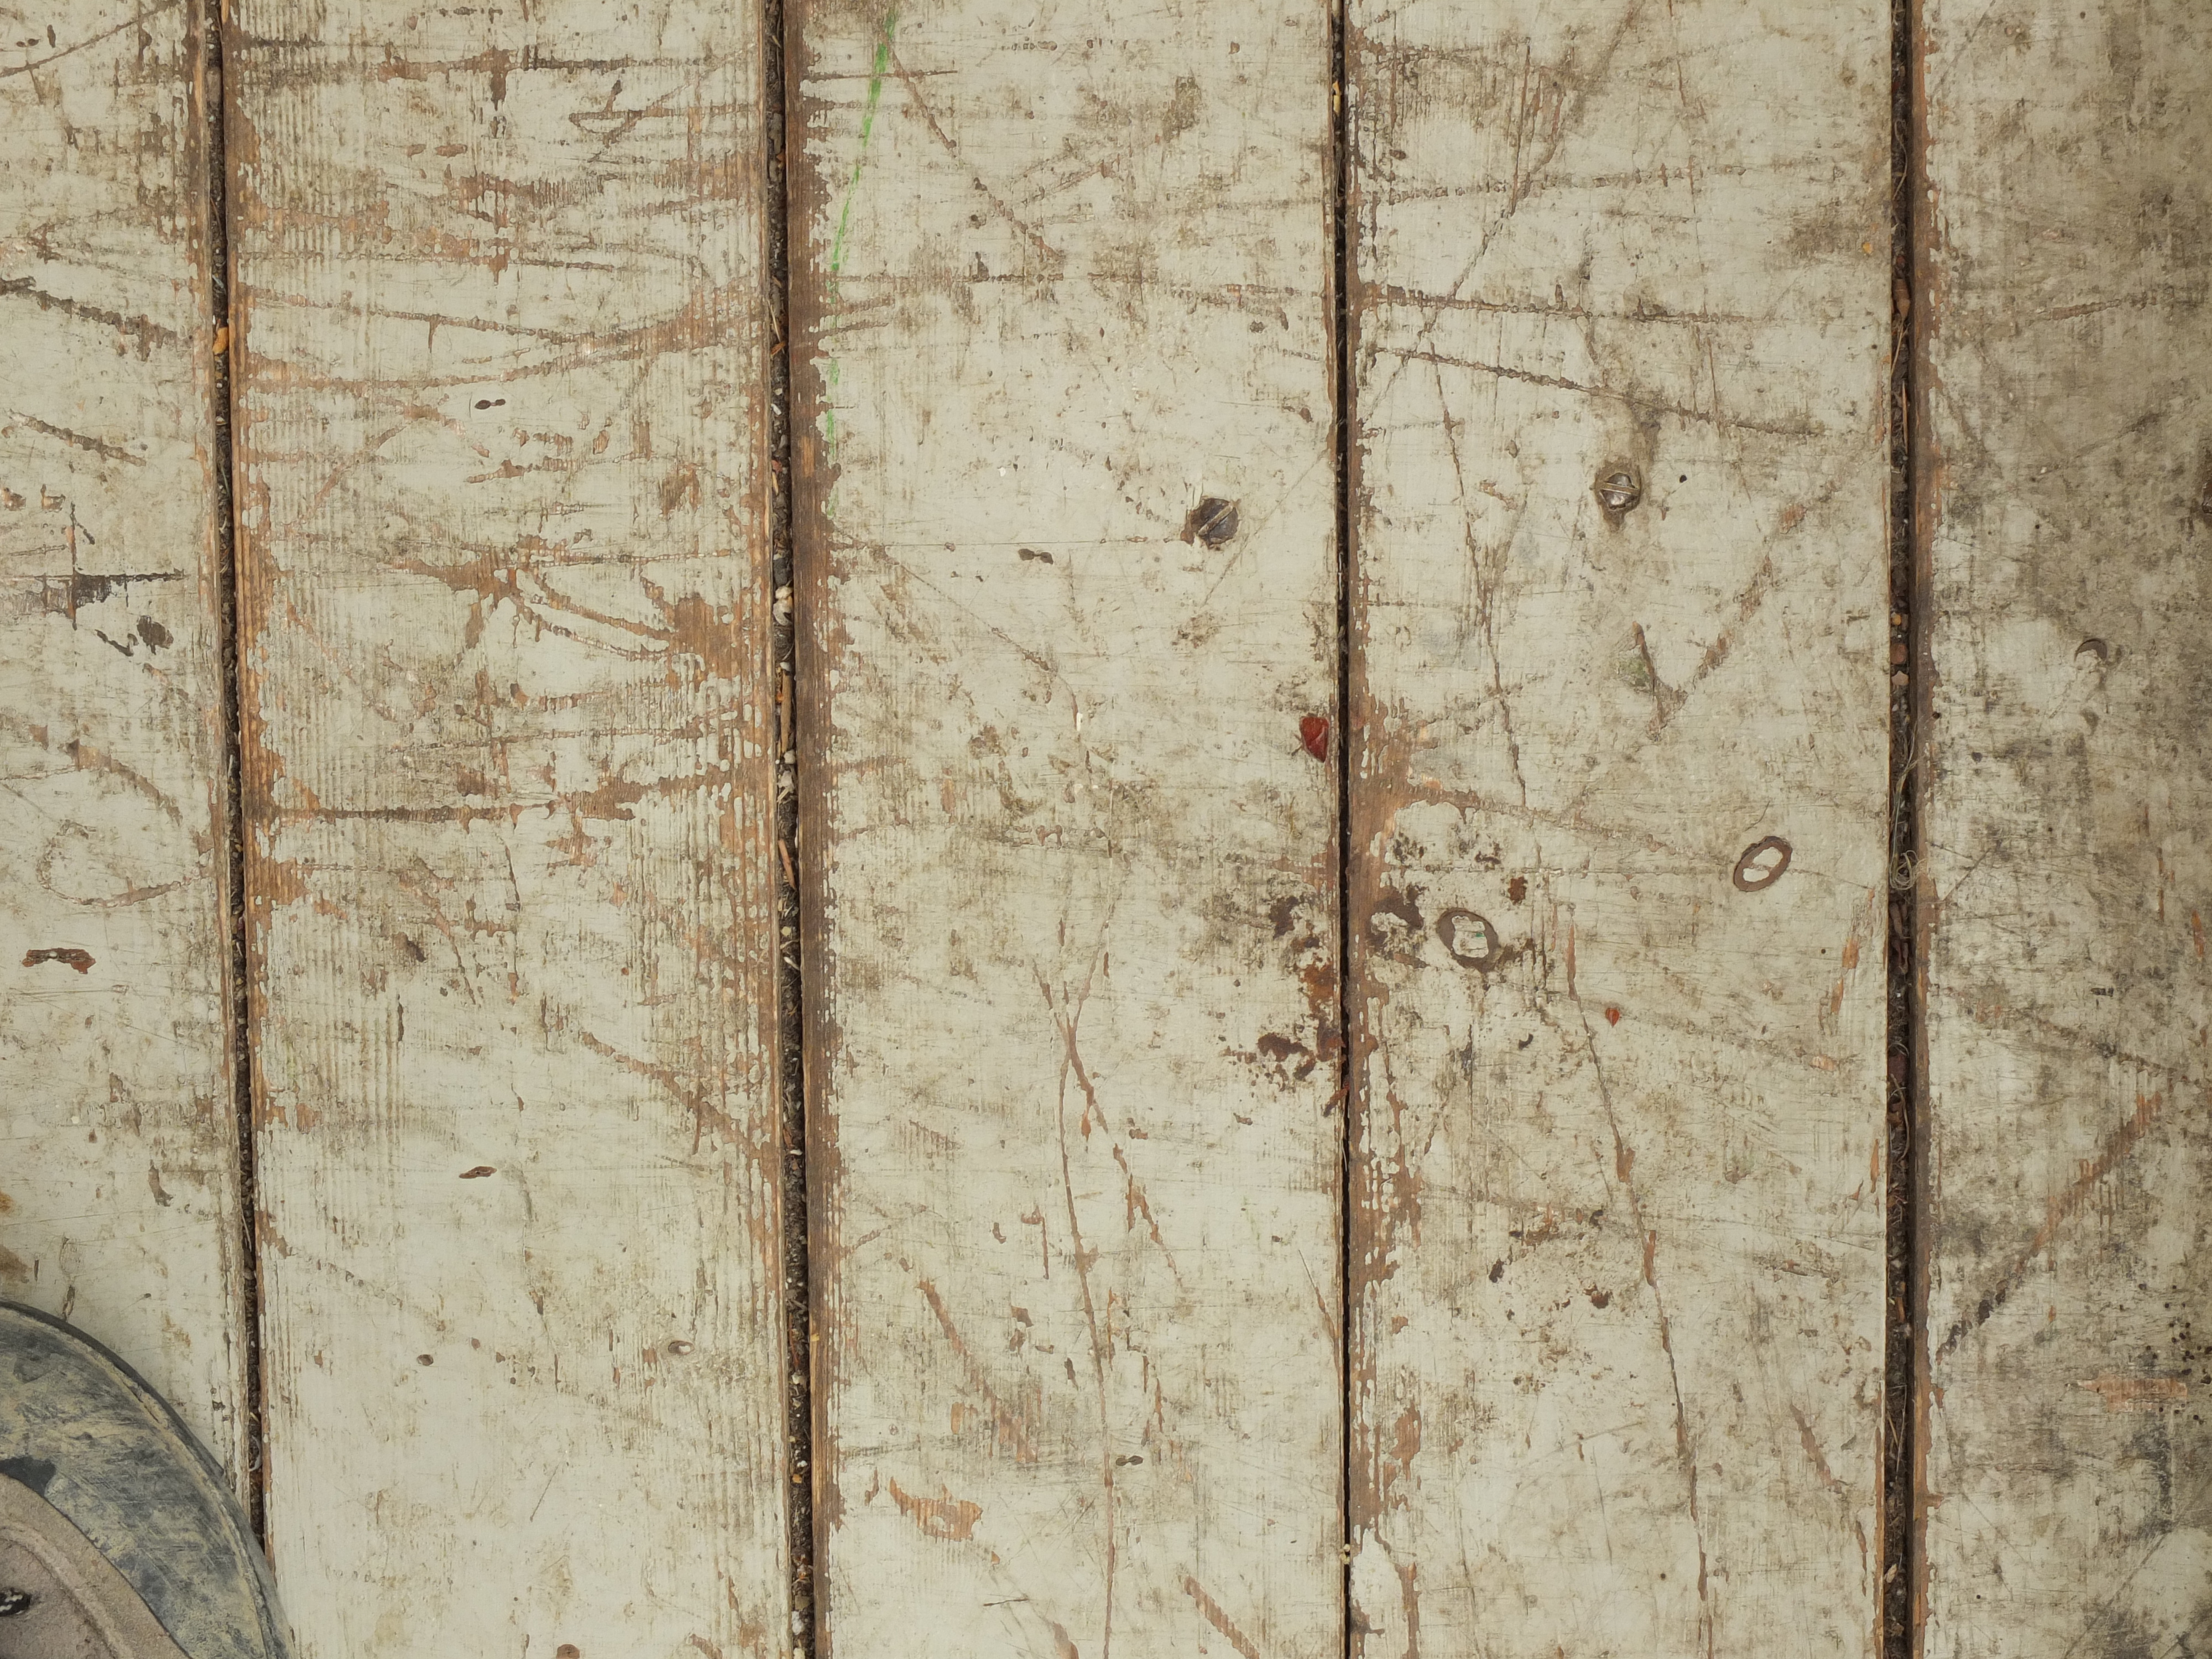
wood, brown, rectangle, beige, floor, flooring, wood stain, hardwood, Tints and shades, parallel, pattern, plywood, symmetry, metal, plank, trunk, ceiling, soil, font, concrete, stain, building, tile, twig, rust, monochrome, visual arts, shadow, marble, cement, wood flooring